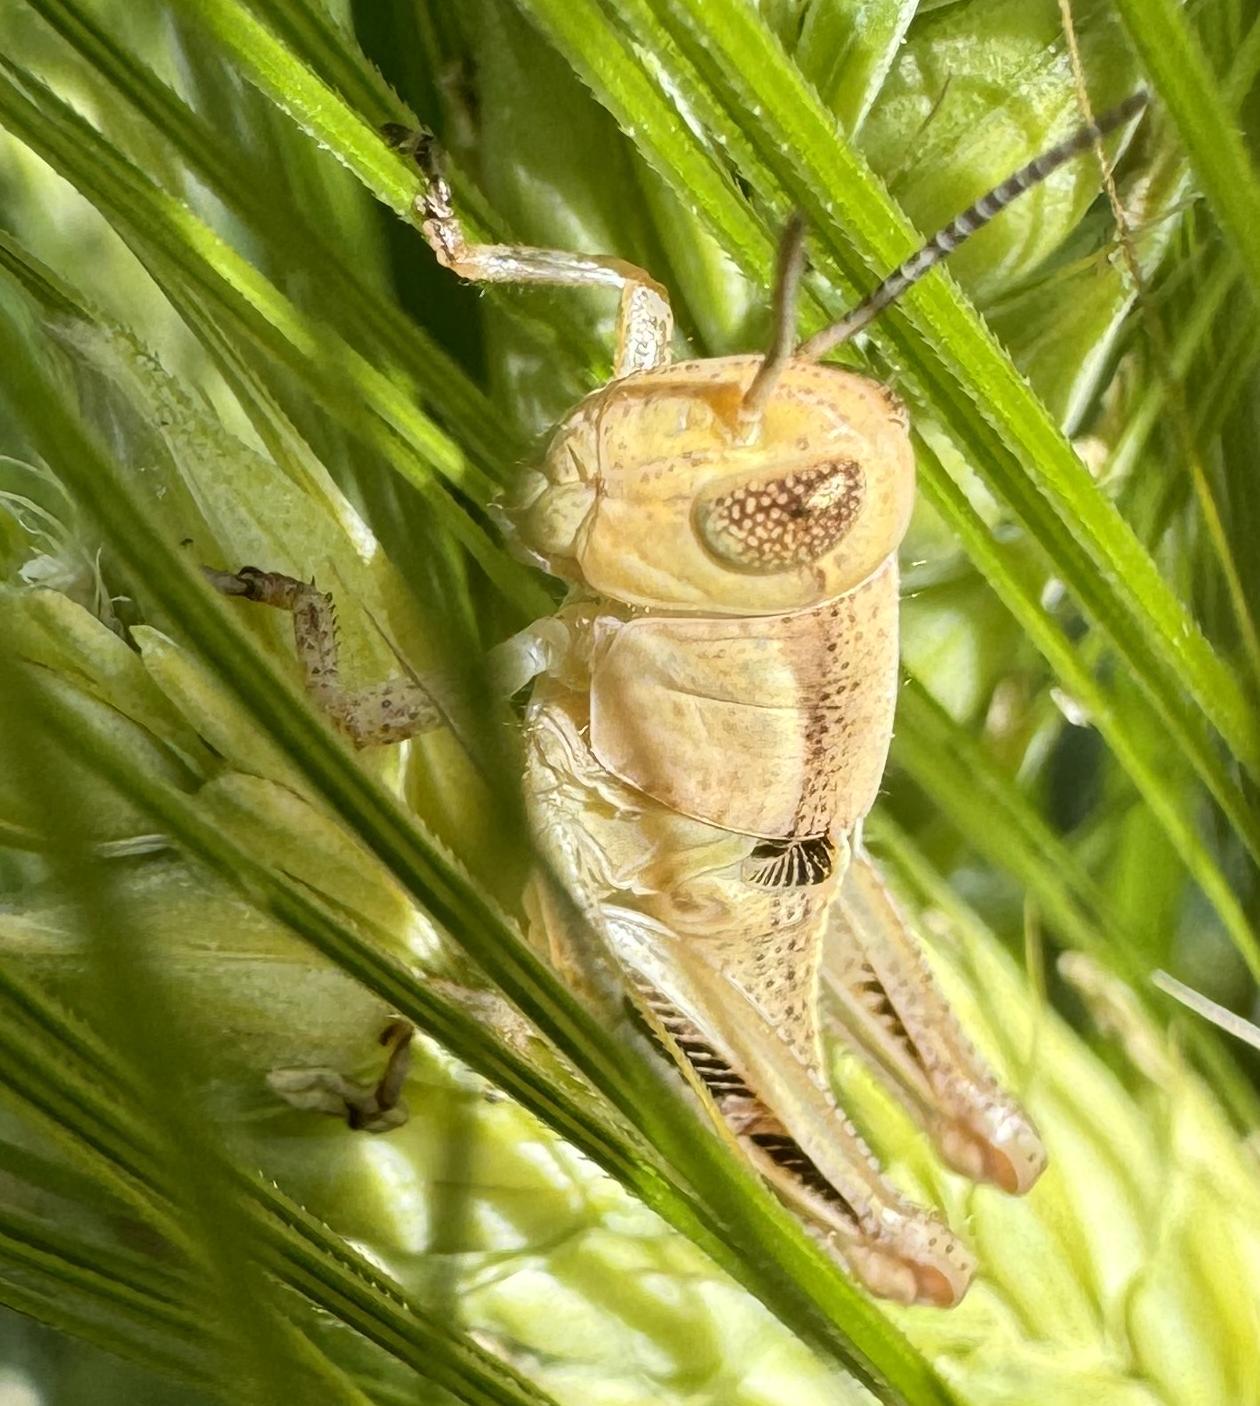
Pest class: occasional_pest